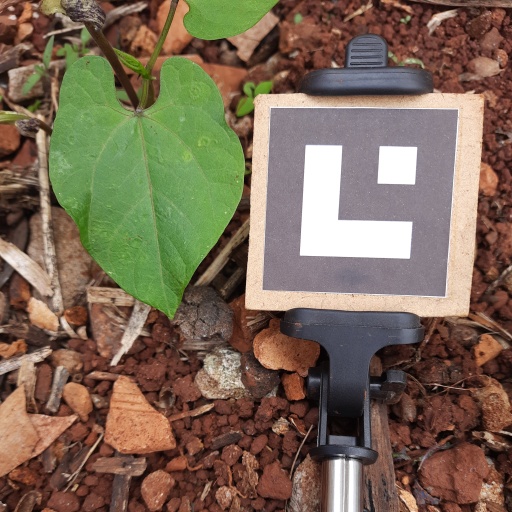
Observations: wavy surface, no eating holes, under shade